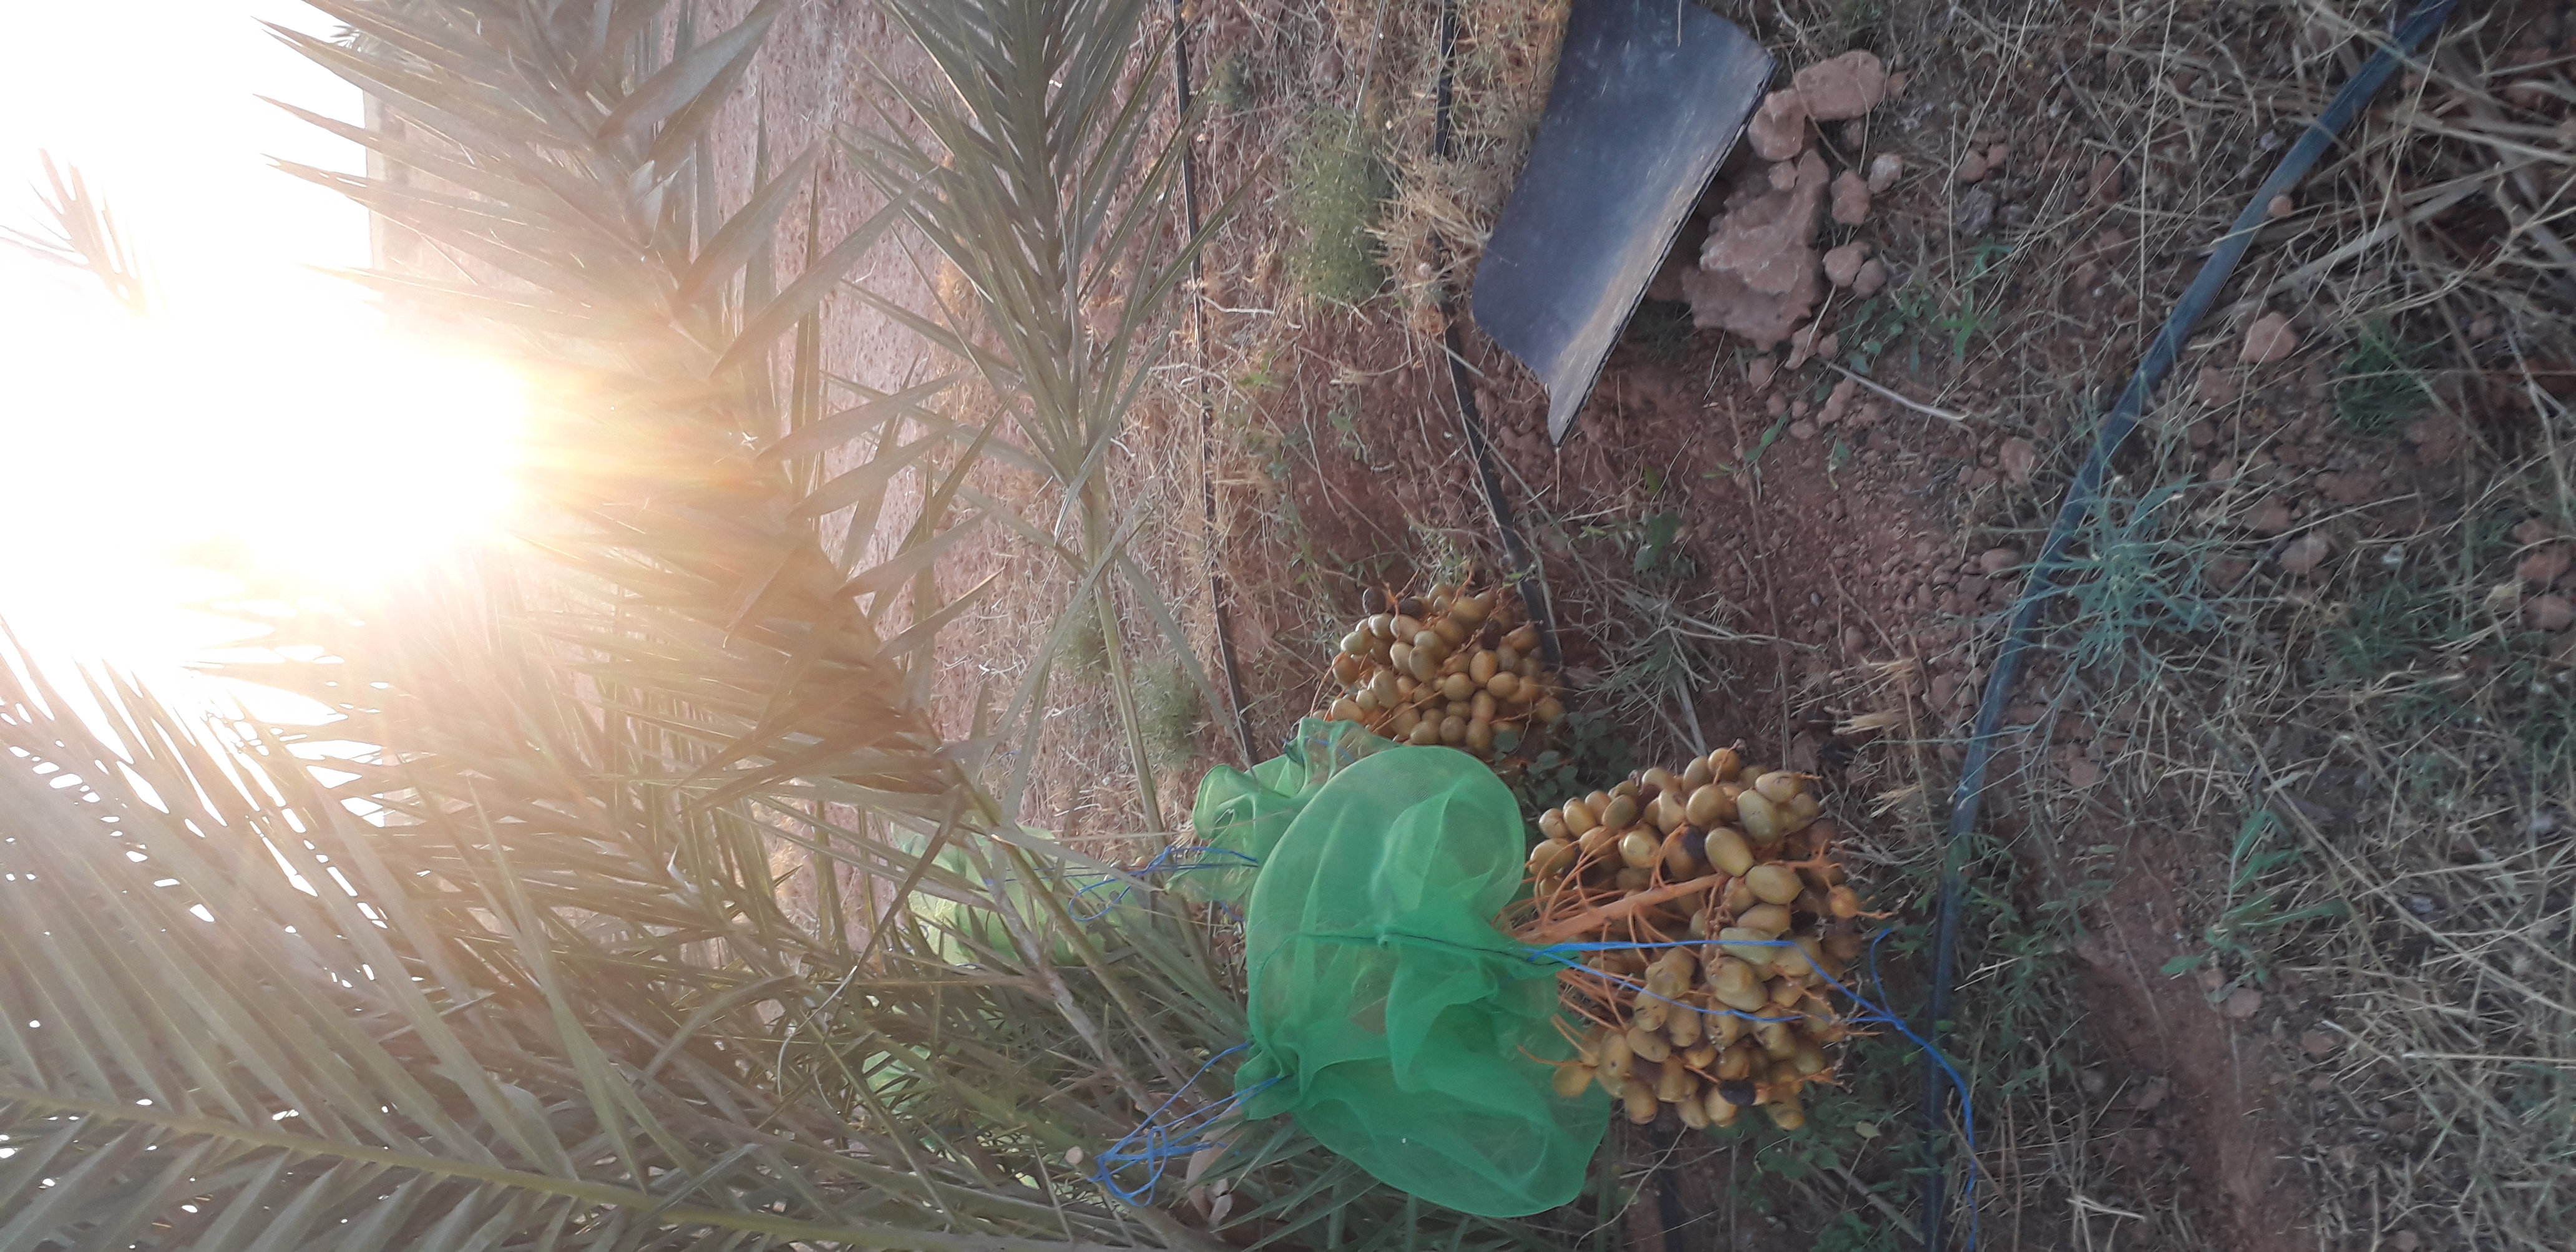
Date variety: Boufagous